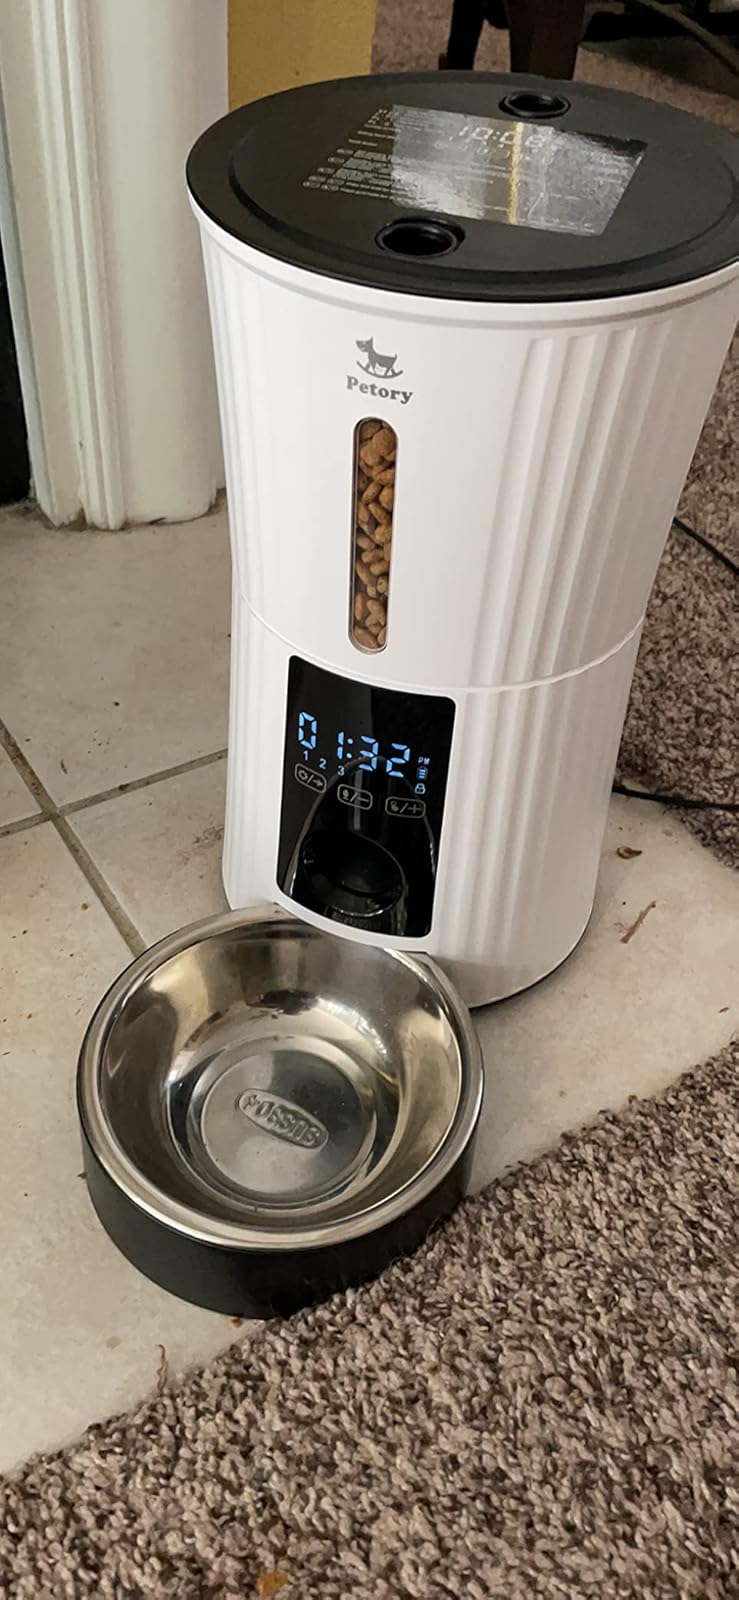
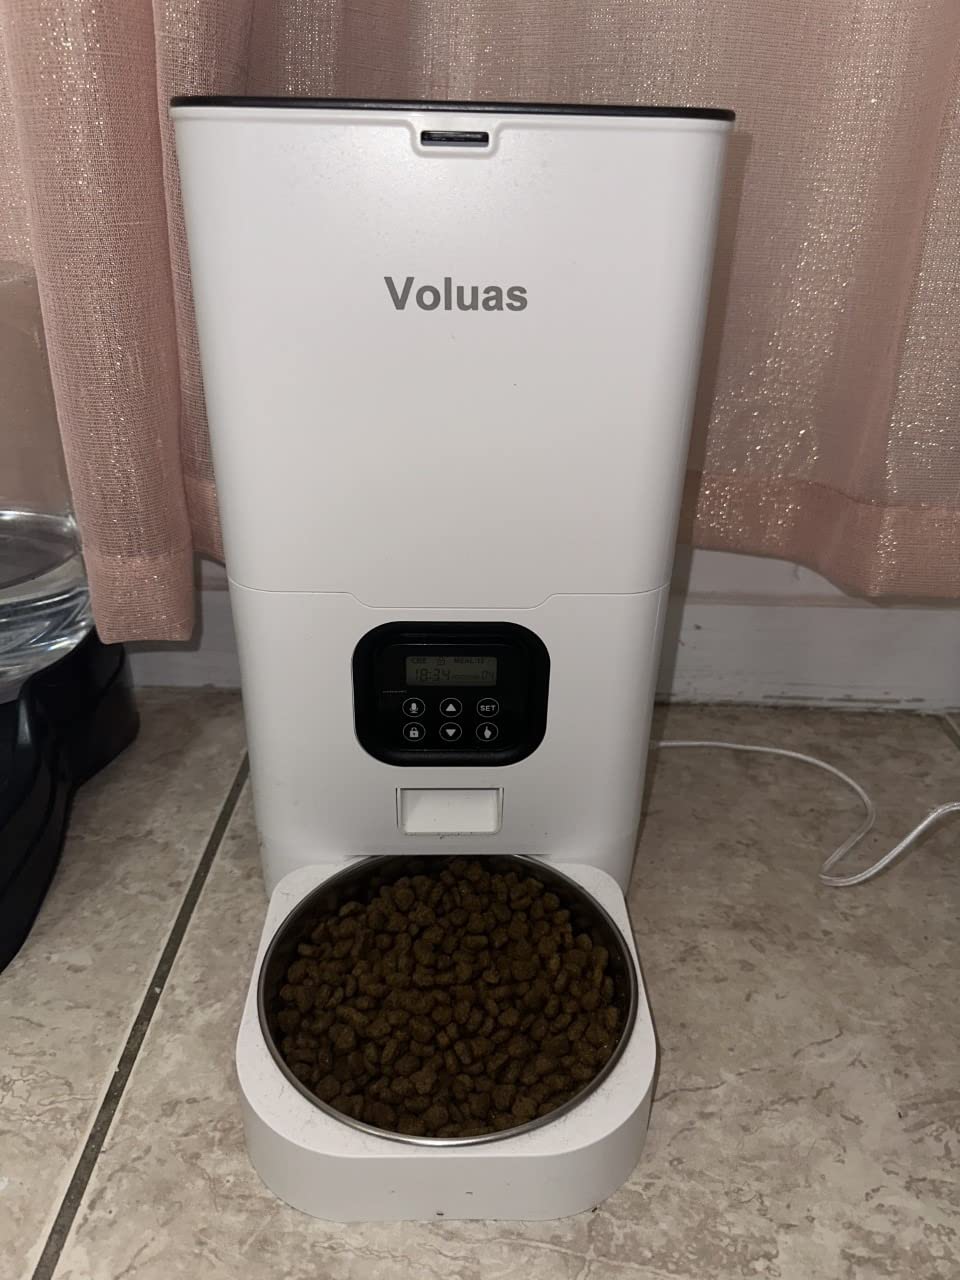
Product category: items_feeder
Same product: no